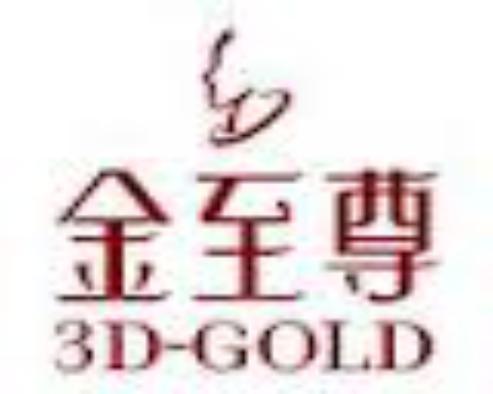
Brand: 3D-GOLD
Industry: Clothes